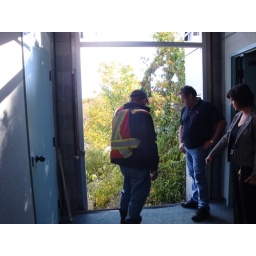
Hole in wall for screen